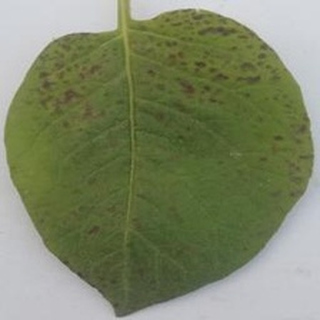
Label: potato_early_blight